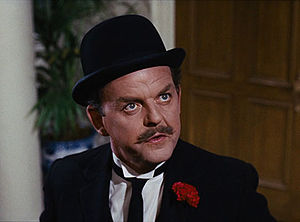
Bowlerhat / Notable brugere
David Tomlinson som London-bankmanden Mr. Banks i Mary Poppins, der foregår i begyndelsen af 1900-tallet i London, hvor bowlerhatte blev associeret med byens finere herrer.[8]
En bowlerhat eller en bowler er en rundagtig hat af stiv filt. Den blev lavet til Edward Coke i 1849.